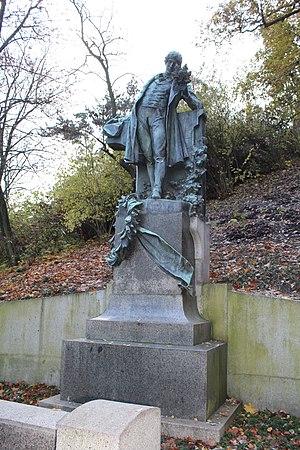
Monument en l'honneur de Karel Hynek Mácha à Prague.